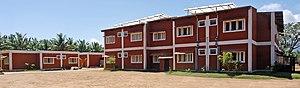
La Fondation Isha est une organisation spirituelle à but non lucratif fondée en 1992 par Sadhguru Jaggi Vasudev. Elle est basée au centre de yoga Isha près de Coimbatore, en Inde. La fondation propose des programmes de yoga sous le nom d'Isha Yoga. La fondation est entièrement gérée par des bénévoles et compte aujourd'hui plus de 9 millions de bénévoles pratiquants.